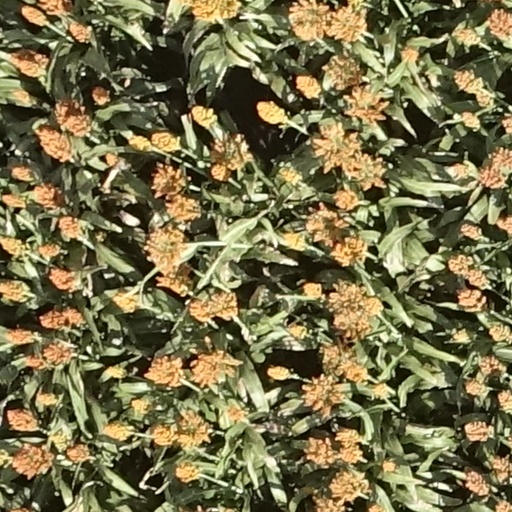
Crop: sorghum